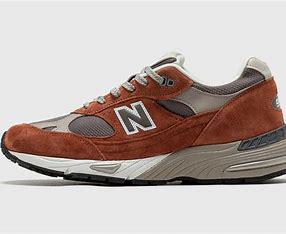
Brand: New
Model: Balance New Balance 991 Made In England Marathon